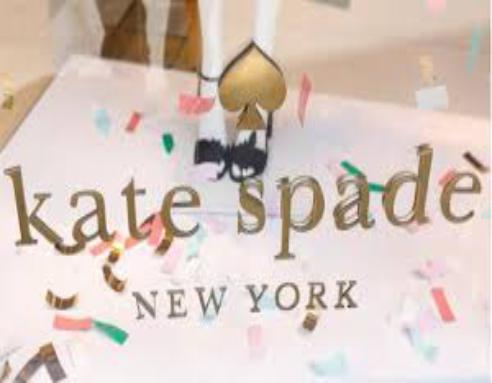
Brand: KATE SPADE-1
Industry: Clothes